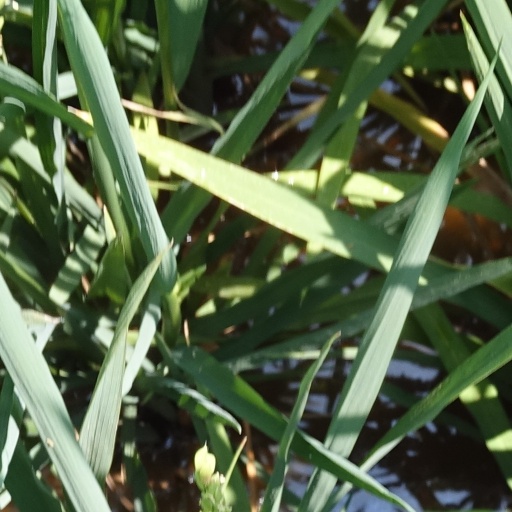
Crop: rice